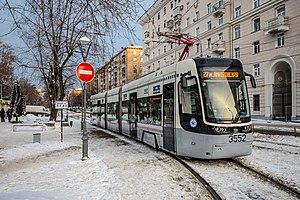
Le tramway de Moscou est le réseau de tramways de la ville de Moscou, en Russie. Il comporte 50 lignes. Construit à partir de 1872, il est officiellement mis en service le 7 juillet 1899.
Moscou est la capitale de la Russie et compte environ douze millions six cent mille habitants intra muros sur une superficie de 2 510 km² ce qui en fait la ville la plus peuplée à la fois du pays et d'Europe. Sur le plan administratif Moscou fait partie du district fédéral central et a le statut de ville d'importance fédérale qui lui donne le même niveau d'autonomie que les autres sujets de la Russie. Elle est quasiment enclavée dans l'oblast de Moscou, mais en est administrativement indépendante. Ses habitants sont les Moscovites. Moscou se situe dans la partie européenne de la Russie au milieu d'une région de plaine. Sa latitude élevée lui vaut un climat froid et continental. Le Kremlin, son cœur historique, est édifié sur une colline qui domine la rive gauche de la rivière Moskova.